Asparagopsis taxiformis

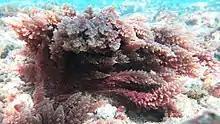
"A. taxiformis" in its habitat on the bottom of the ocean.

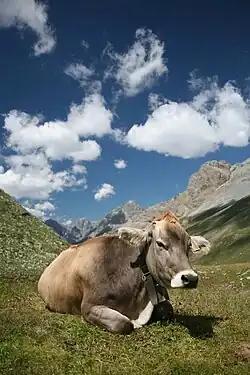
Cows burp tons of the greenhouse gas methane that comes from their foregut fermentation. However, if only a small percentage of their diet is "A. taxiformis", this is greatly reduced.

In 2014, researchers at CSIRO and James Cook University (supported by Meat & Livestock Australia) demonstrated that treating ruminal fluid with one to two percent red seaweed reduced their methane emissions by over 90 percent. Of 30 types of seaweed tested, "A. taxiformis" showed the most promise, with nearly 99 percent effectiveness.